Law enforcement in Italy

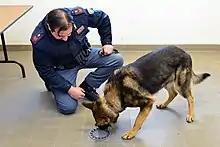
Italian military detection dog, with the Police K9 Unit from Padua, inspecting a room for drug residues at the Caserma Ederle, in Vicenza.

The "Polizia Penitenziaria" (Prison Guards, literally Penitentiary Police, also translated as Prison Police Corps) operates the Italian prison system and handles the transportation of inmates. Its agents are sometimes called to assist other police forces during major events. This force (part of the Ministry of Justice) has a "nationwide remit for prison security, inmate safety and transportation".